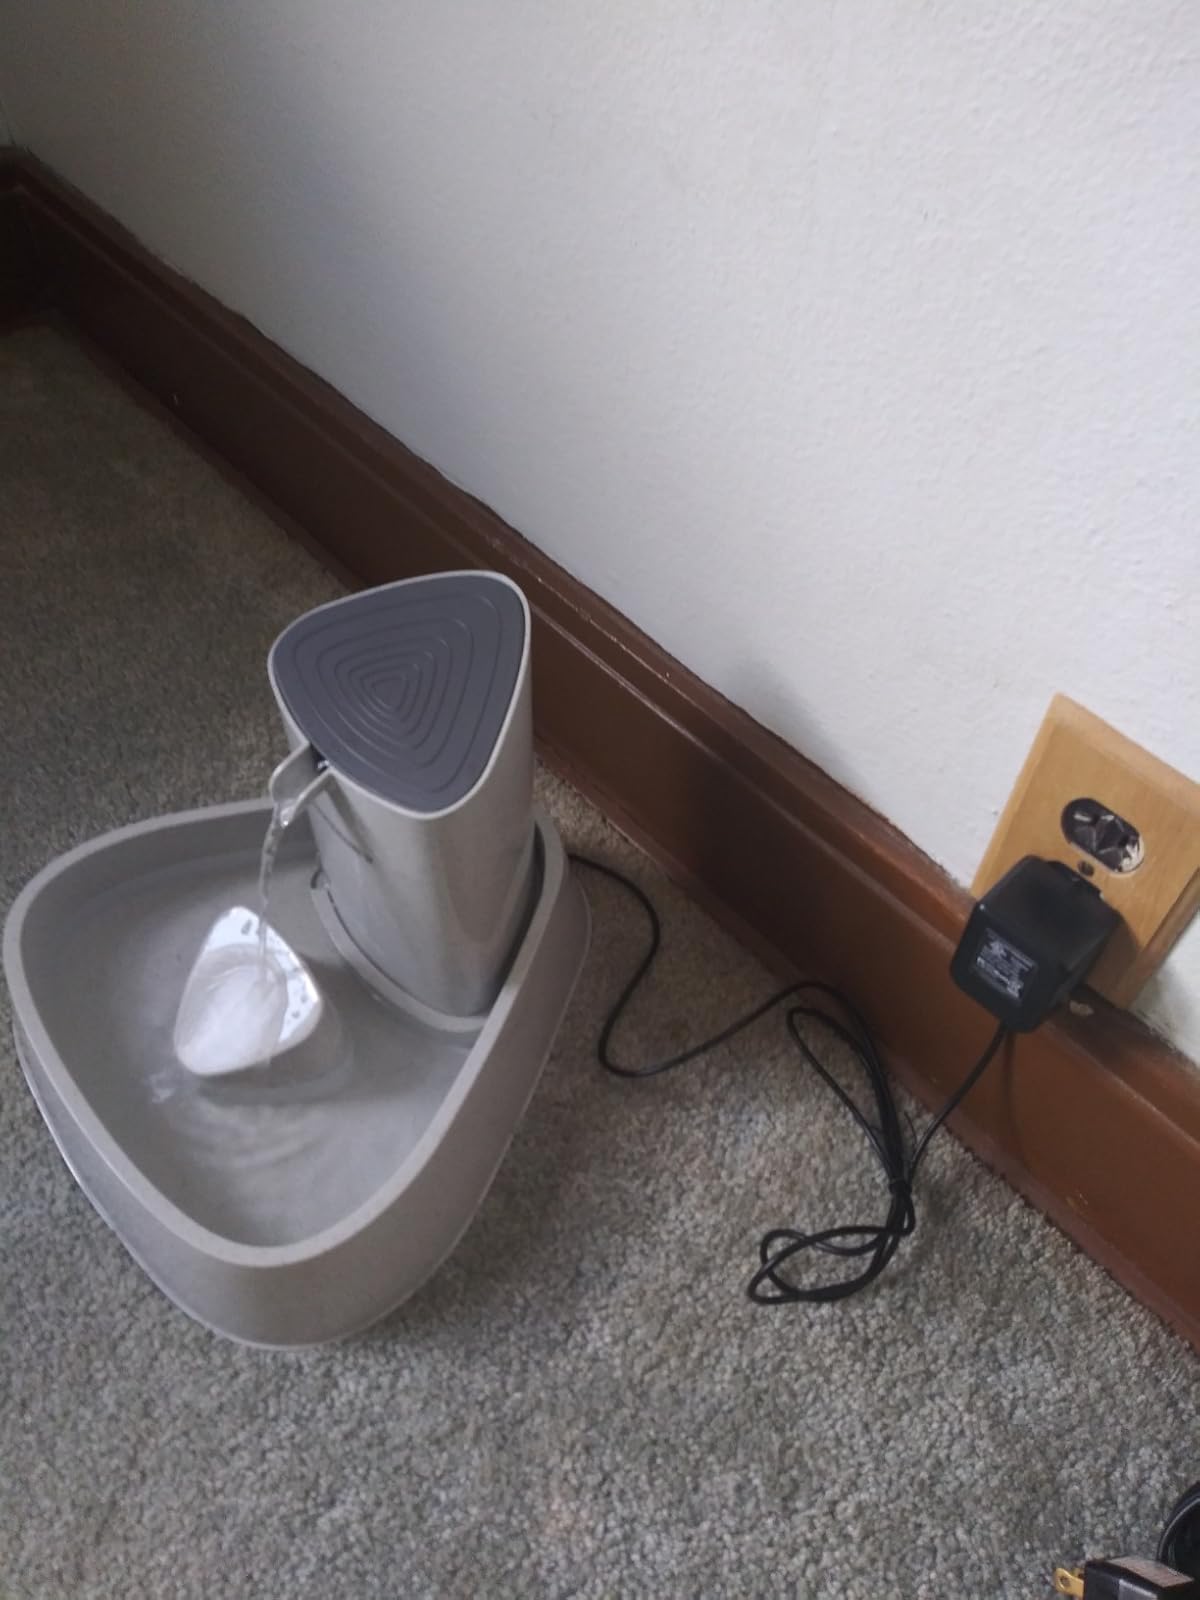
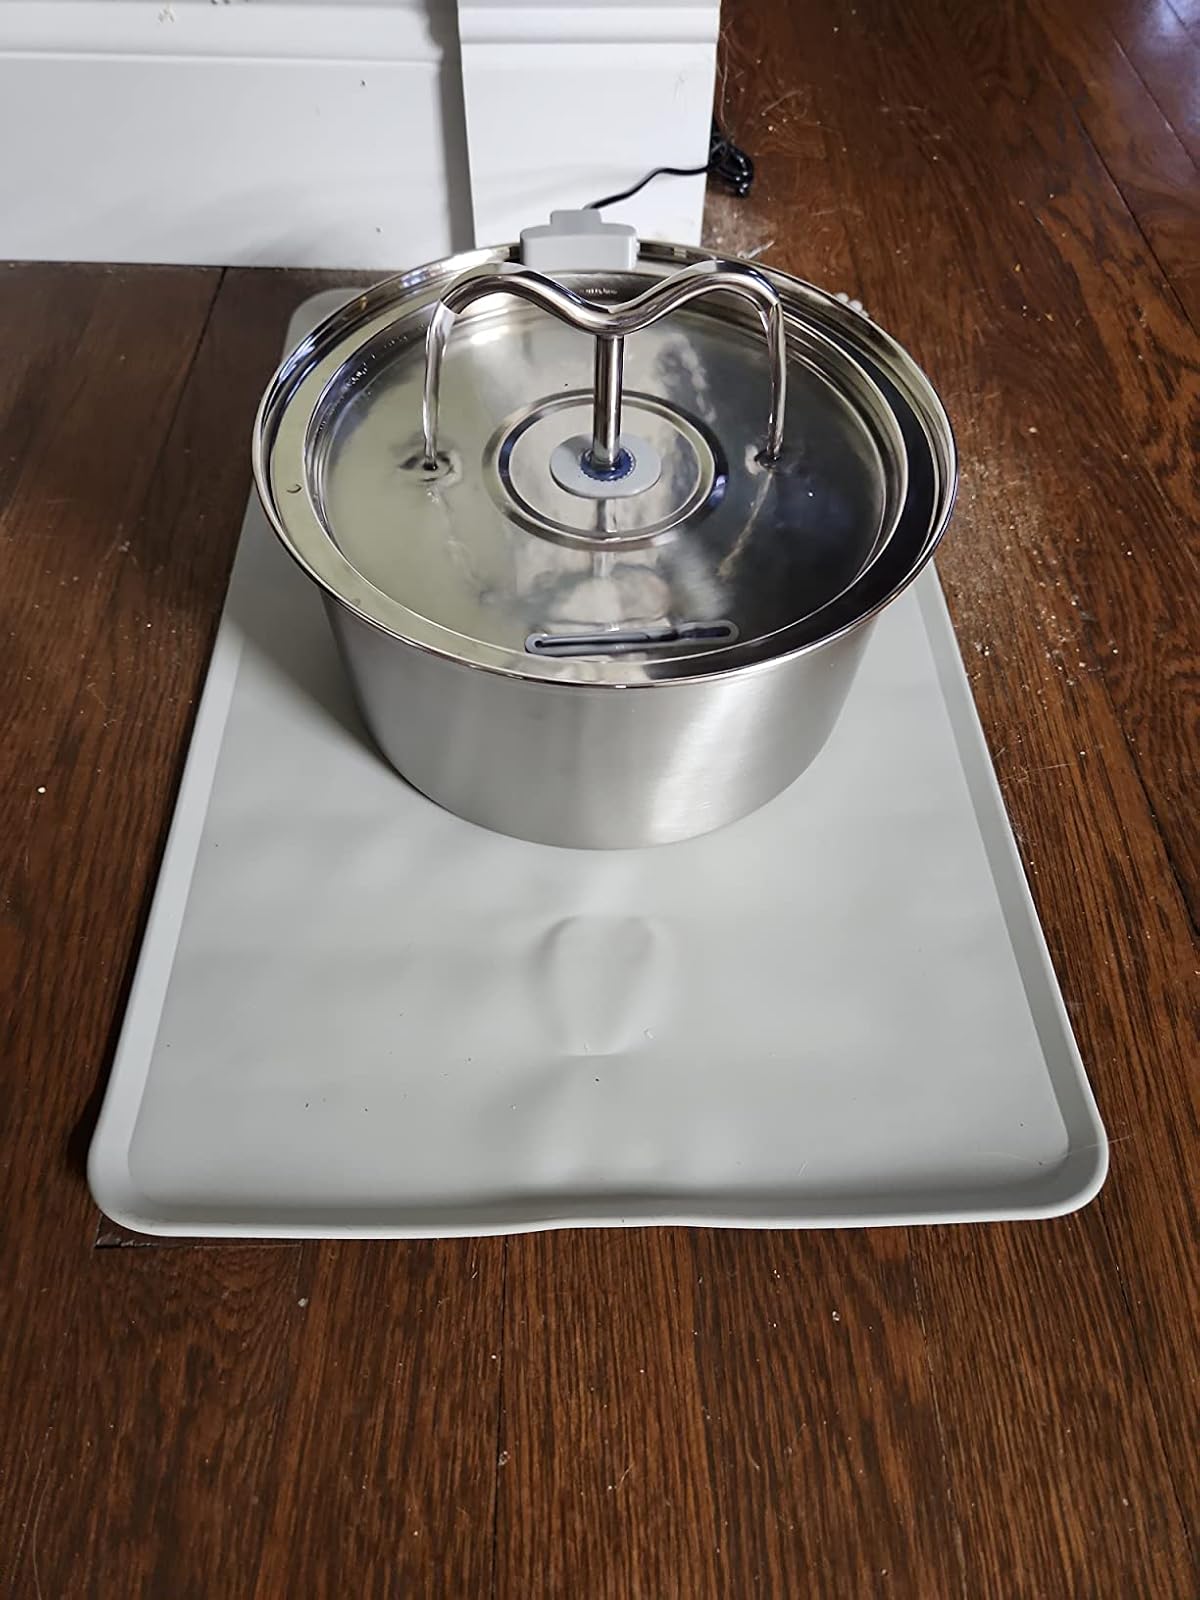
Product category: items_bowl
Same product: no